Joe Nemechek

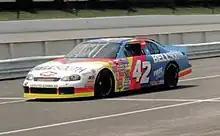
Nemechek's No. 42 BellSouth race car in 1997

MB2 was rebranded as Ginn Racing following Bobby Ginn's purchase of the team in 2006. He moved to Ginn's No. 13 with a CertainTeed sponsorship after veteran Mark Martin and rookie Regan Smith were tapped to share the No. 01 car. In July 2007, Nemechek was released due to a lack of sponsorship for the No. 13, which was subsequently shut down.